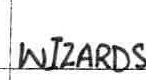
Label: Wizards